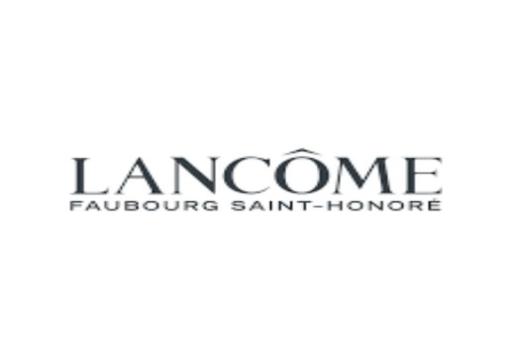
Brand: lancome
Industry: Necessities